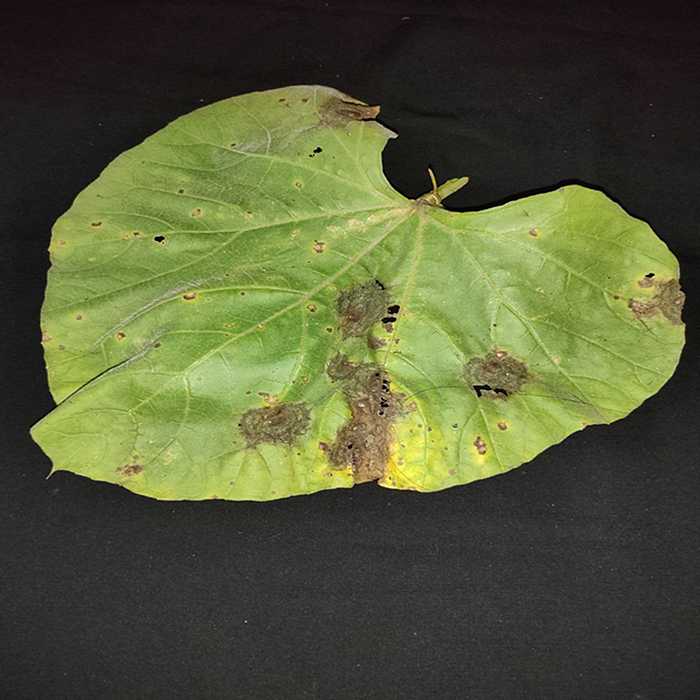
Plant: Bottle gourd
Label: Downey mildew